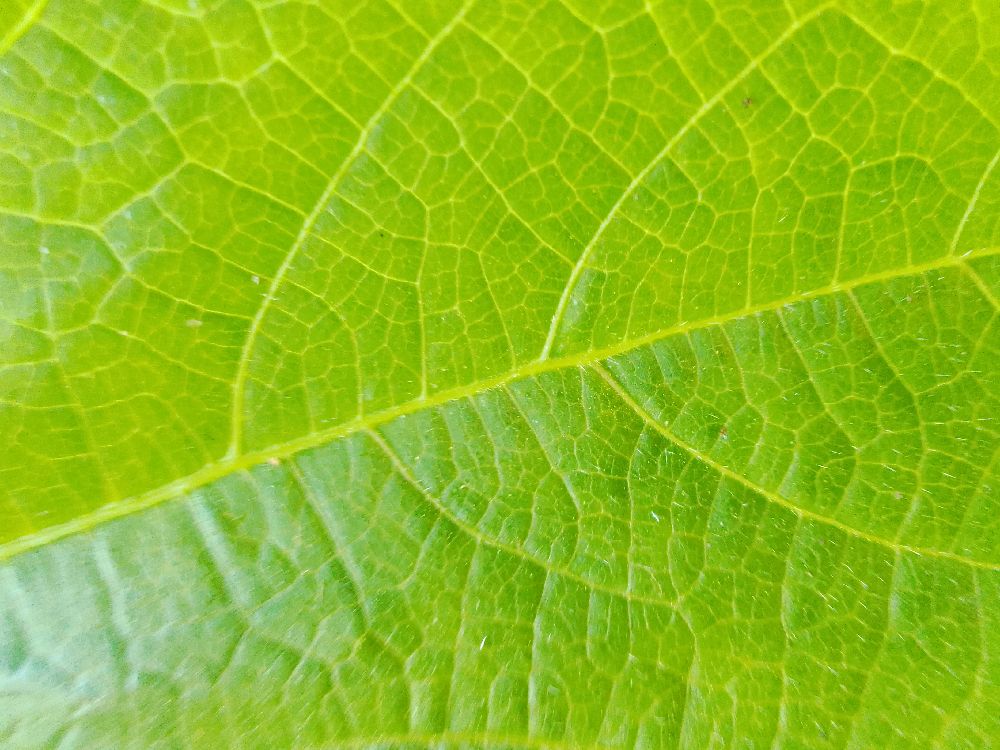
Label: healthy